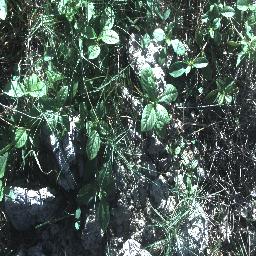
Label: negative